Answer in natural language. Which point is closer to the camera taking this photo, point B  or point C? Choose between the following options: C or B
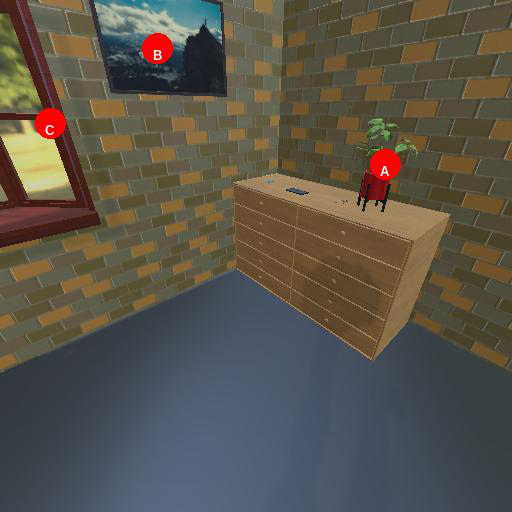
<answer>C</answer>